Couples Discount

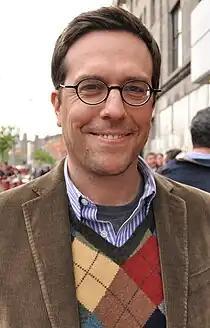
The episode marks the return of series regular Ed Helms, after departing the series for several episodes.

"Couples Discount" was written by co-executive producer Allison Silverman, marking her second writing credit for the season after "Roy's Wedding". It was directed by Troy Miller, his third directorial credit for the series. Originally, it was reported that the episode would be titled "Andy's Return". However, it was later renamed to "Couples Discount". The episode features the return of series regular Ed Helms, who had left for several episodes to film "The Hangover Part III". His character was written out for eight episodes, leaving the office on a boat trip to the Bahamas for three months with his brother Walter.